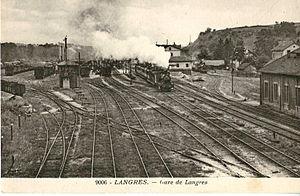
Carte postale ancienne éditée par ES, n°9006
Langres est une commune française du département de la Haute-Marne, dont elle est l'une des deux sous-préfectures, en région Grand Est.
La gare de Langres est une gare ferroviaire française de la ligne de Paris-Est à Mulhouse-Ville, située sur le territoire de la commune de Langres, dans le département de la Haute-Marne, en région Grand Est.